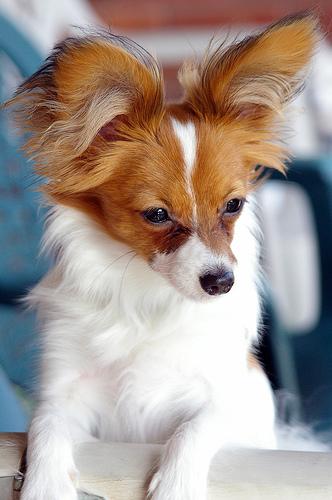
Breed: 806-n000129-papillon